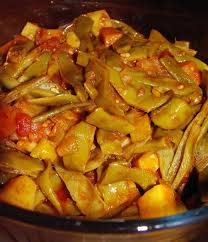
Yemek: taze_fasulye